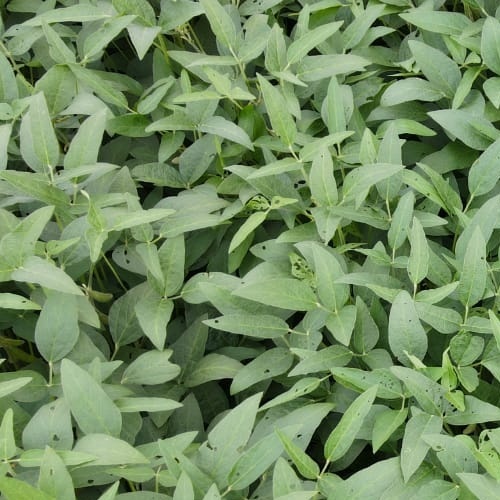
Label: Diabrotica_speciosa